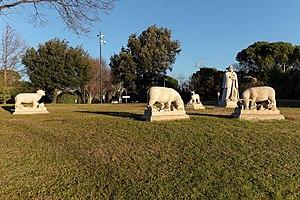
Rond-point du Berger
Saint-Martin-de-Crau est une commune française située dans le département des Bouches-du-Rhône, en région Provence-Alpes-Côte d'Azur. Ses habitants sont les Saint-Martinois ou les Cravens.